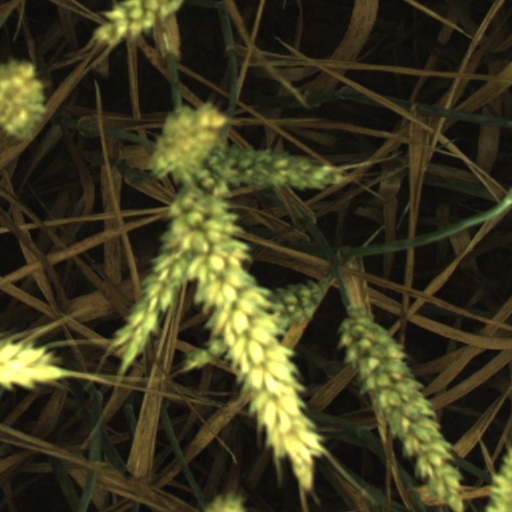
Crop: wheat